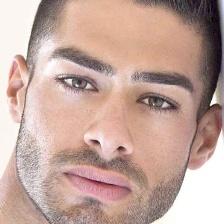
Label: faces